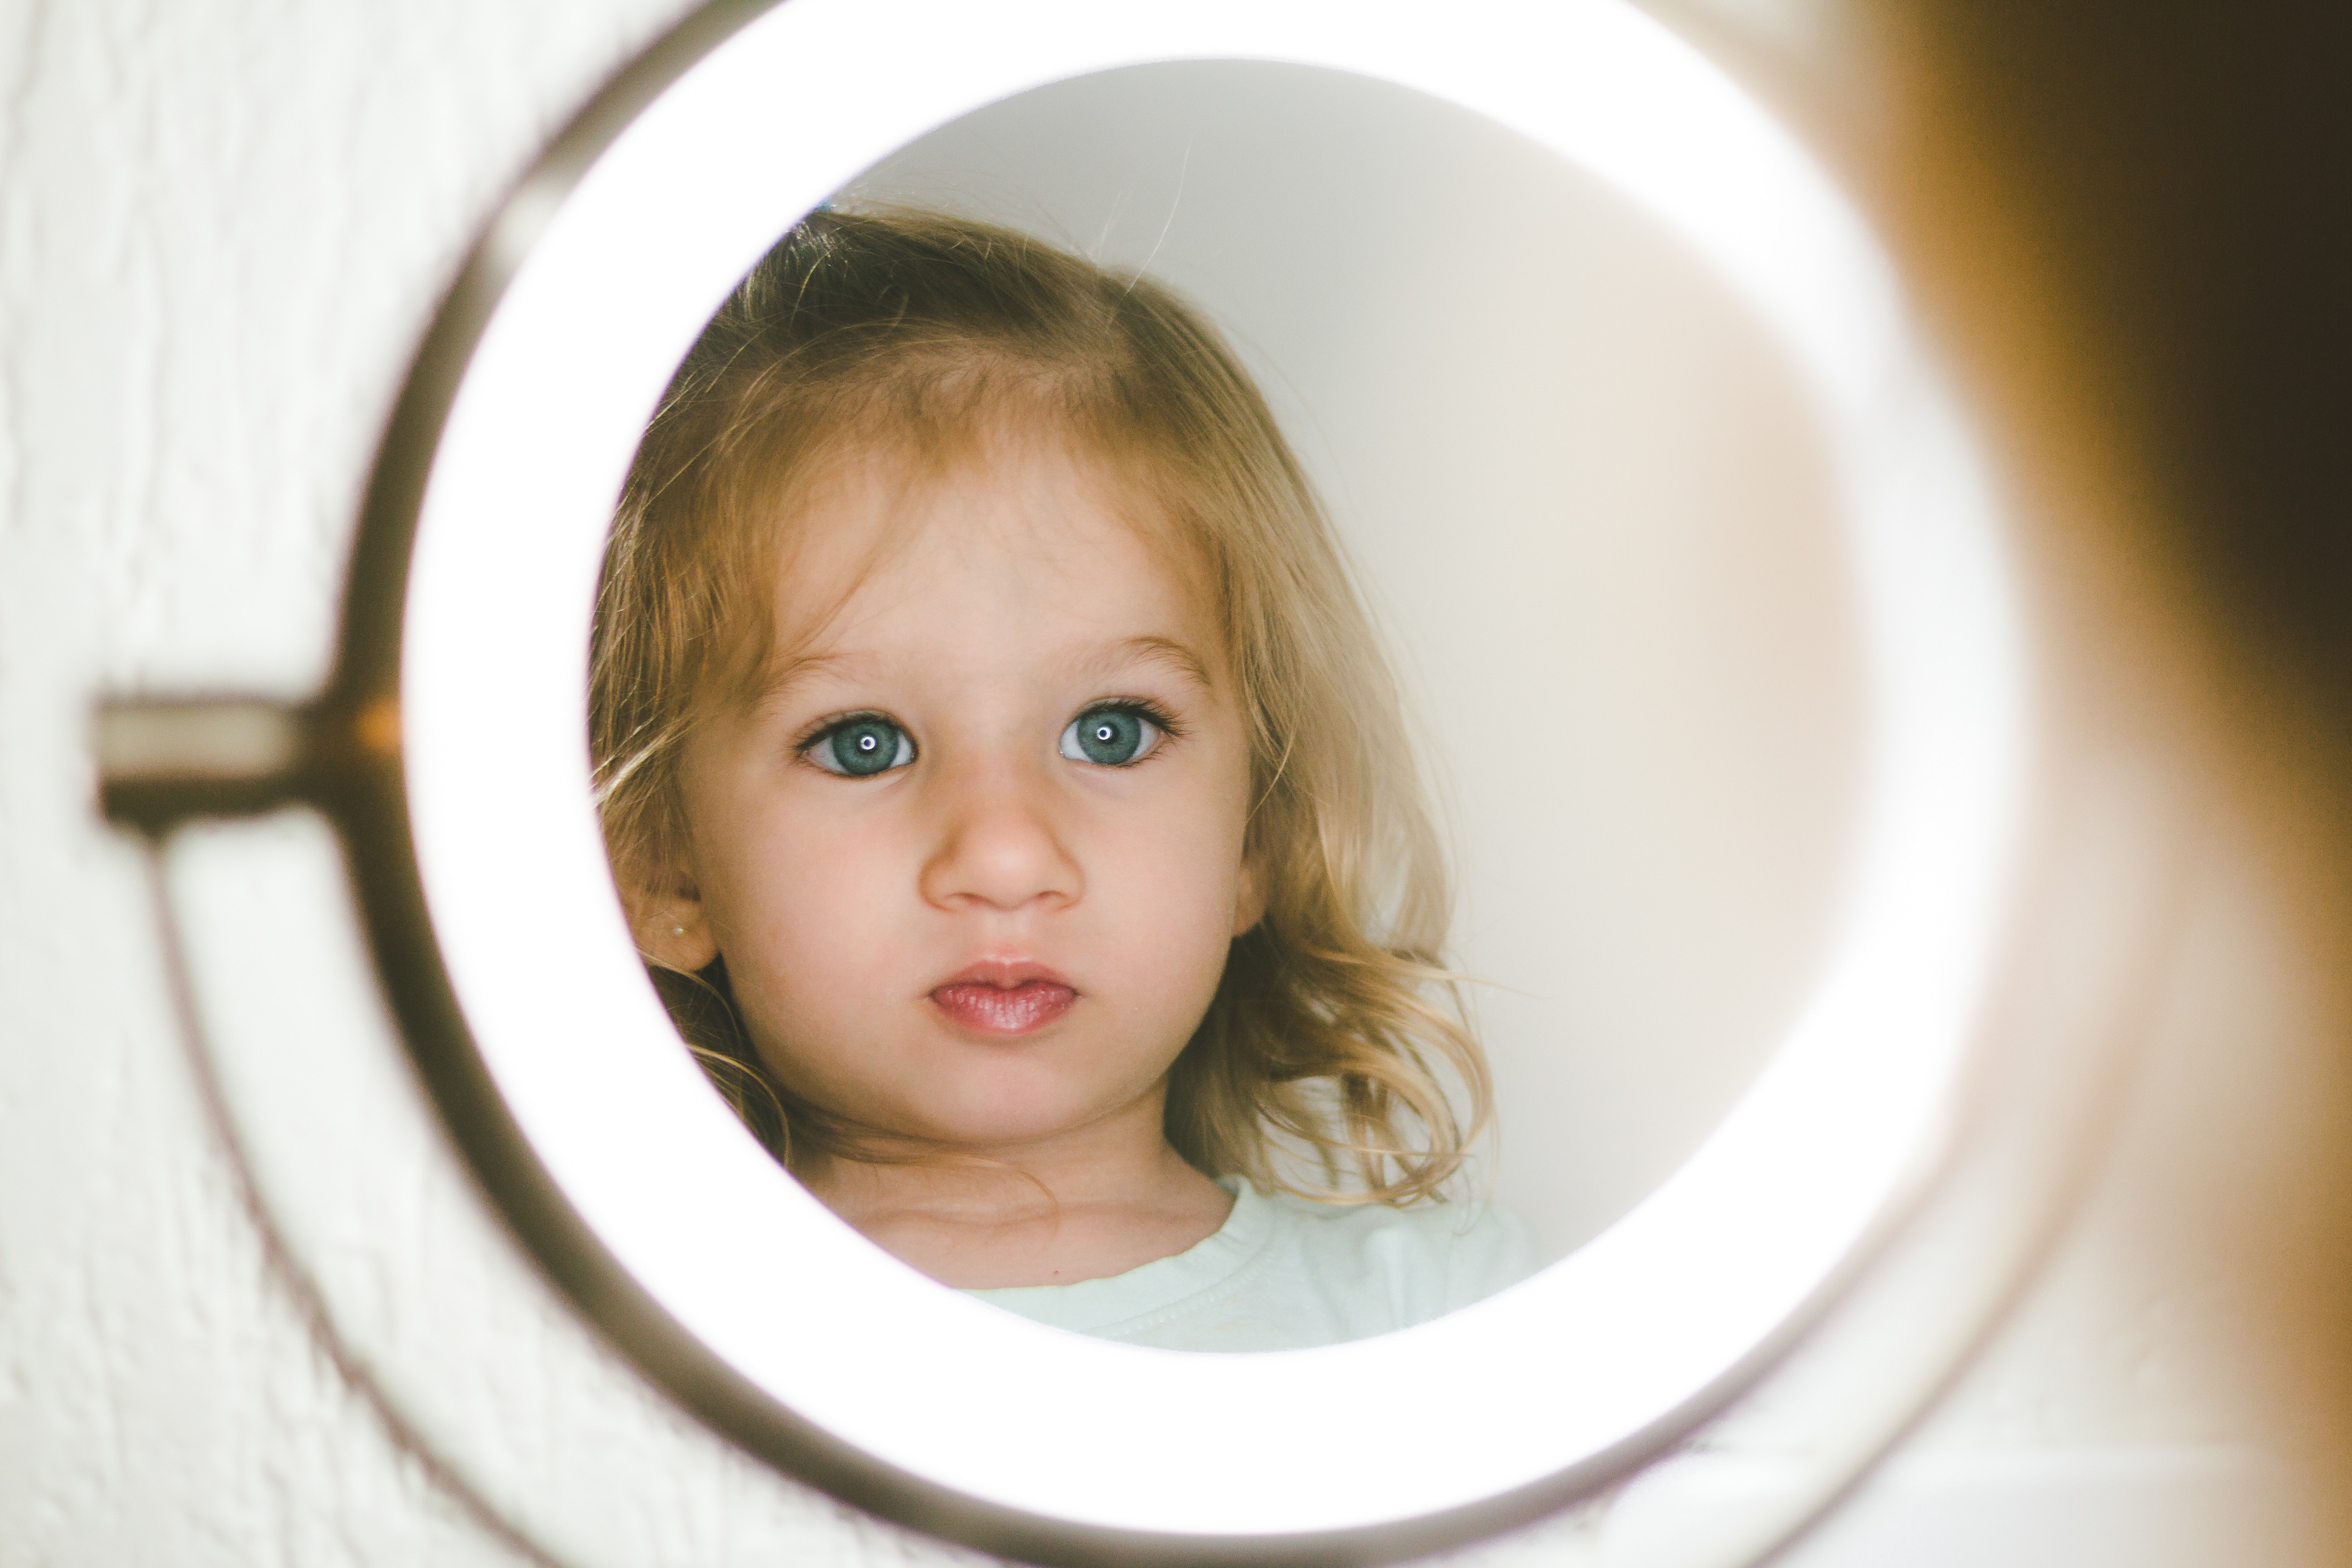
face, hair, child, skin, head, eye, nose, eyebrow, cheek, beauty, chin, iris, organ, toddler, blond, lip, baby, room, smile, photography, window, eyelash, portrait photography, portrait, mirror